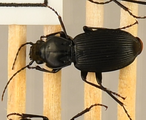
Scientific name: Pterostichus lachrymosus
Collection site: Mountain Lake Biological Station NEON (MLBS), plot MLBS_009